Marc Danzeisen

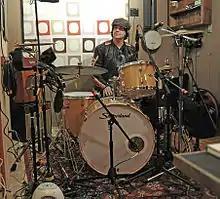
Marc Danzeisen at his drum kit

In 1990, Danzeisen joined the Epic-associated band Riverdogs. The band featured guitarist Vivian Campbell of Dio and Whitesnake fame. While the album did receive critical acclaim, the band never got the push due to internal issues and 'restructuring' at the label. Vivian Campbell left the band to join Def Leppard. Danzeisen left the band to fill in on drums for Geffen Records act, local blues-rock band Little Caesar. The band toured for three weeks in Europe; upon their return to the US, they disbanded.